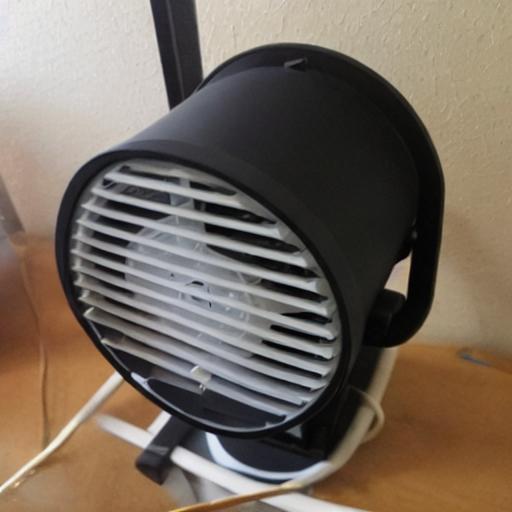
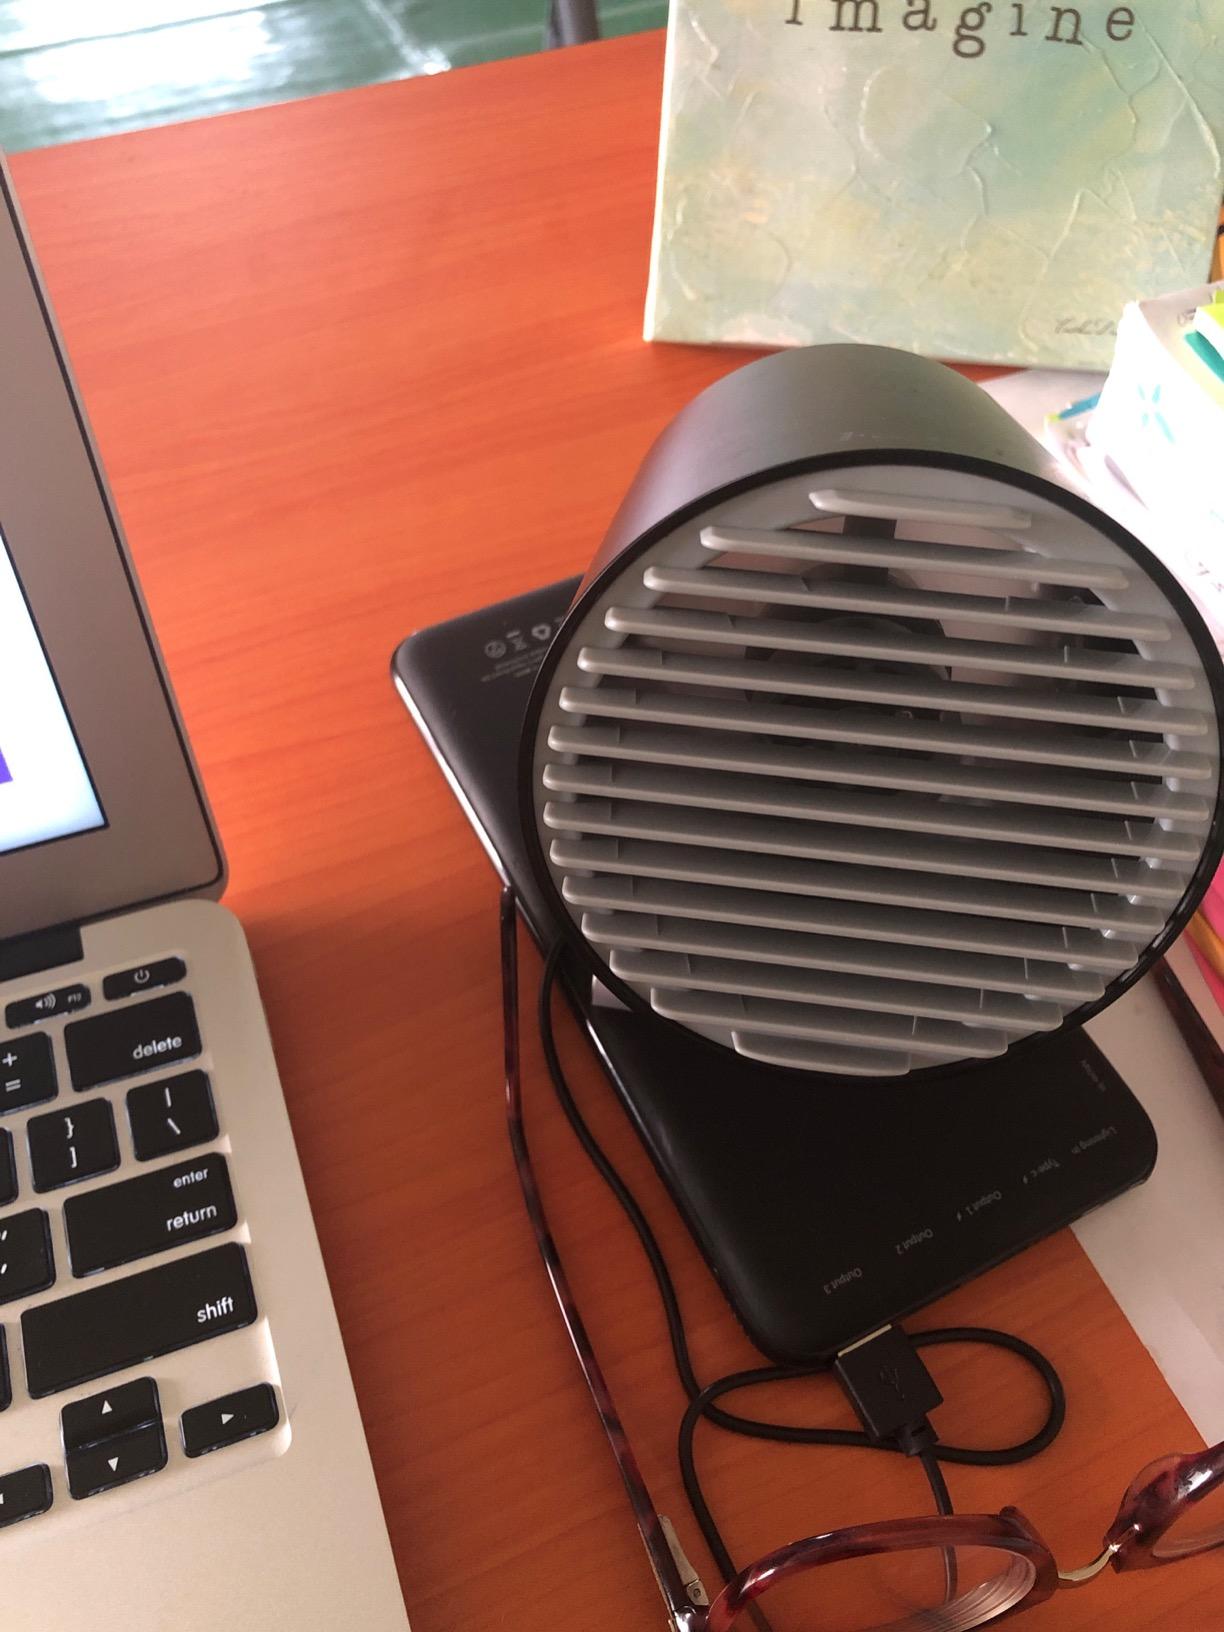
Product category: fan
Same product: no